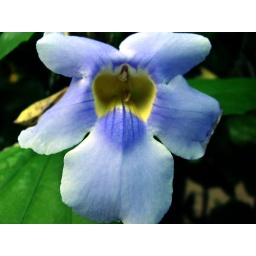
Another gorgeous flower in Costa Rica. I was mesmerized by the blue perfect shape of it.